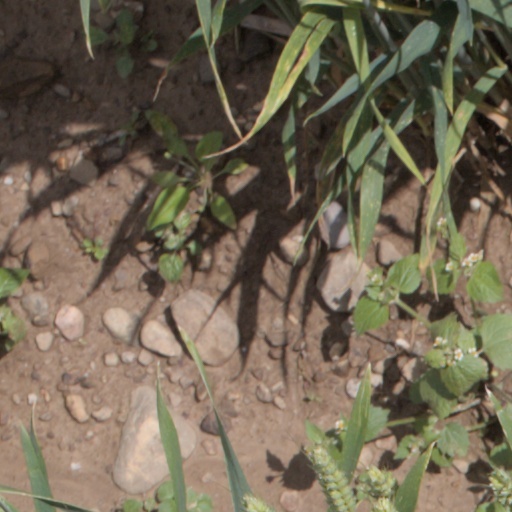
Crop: wheat